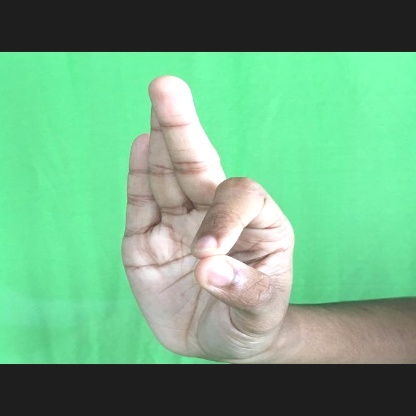
Mudra: Aralam